David Prowse

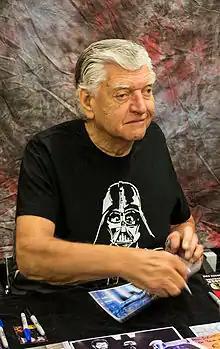
Prowse in 2013

David Charles Prowse (1 July 1935 – 28 November 2020) was an English actor, bodybuilder, strongman and weightlifter. He portrayed Darth Vader in the original "Star Wars" trilogy and a manservant in Stanley Kubrick's 1971 film "A Clockwork Orange". In 2015, he starred in two documentaries concerning his Darth Vader role, one titled "The Force's Mouth", which included Prowse voicing Darth Vader's lines with studio effects applied for the first time, and the other titled "I Am Your Father", covering the subject of the fallout between Prowse and Lucasfilm.